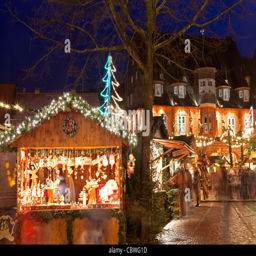
christmas market at the market square